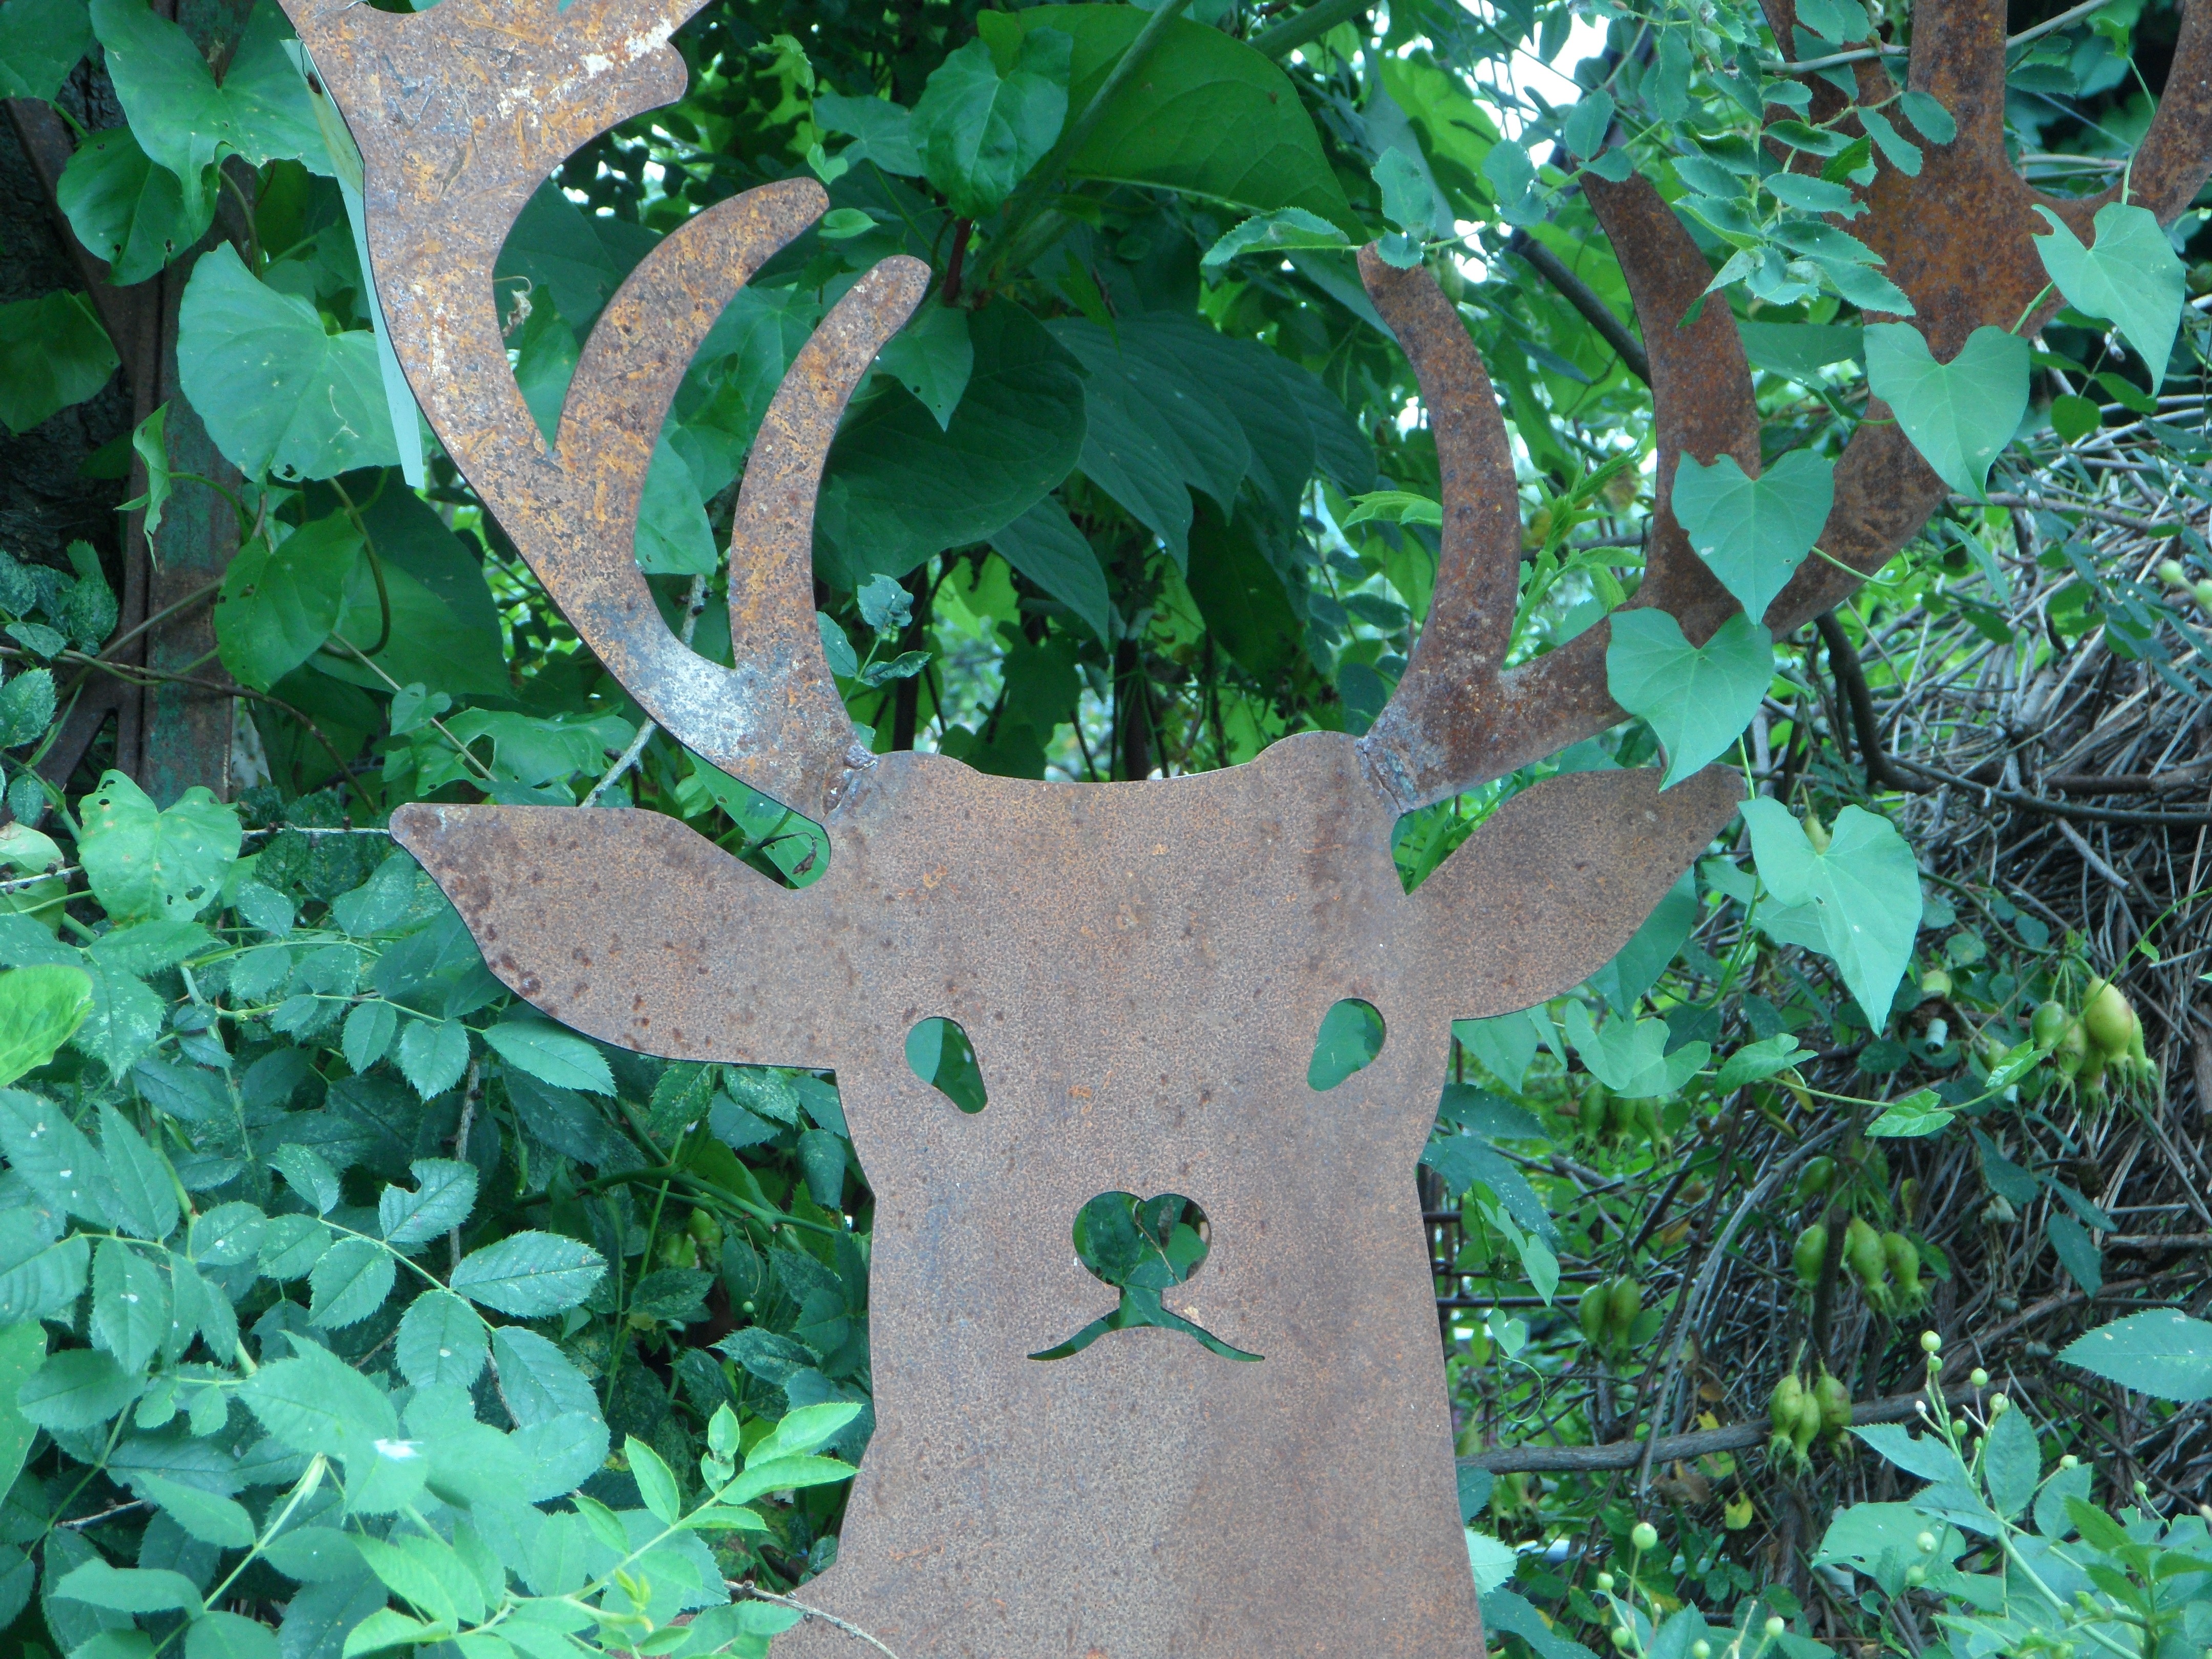
tree, nature, plant, leaf, flower, decoration, green, jungle, produce, botany, garden, flora, deco, head, out, woodland, hirsch, ecosystem, flowering plant, woody plant, land plant